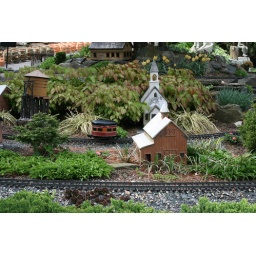
A miniature train car zooms by on the toy railway at Weston Nurseries